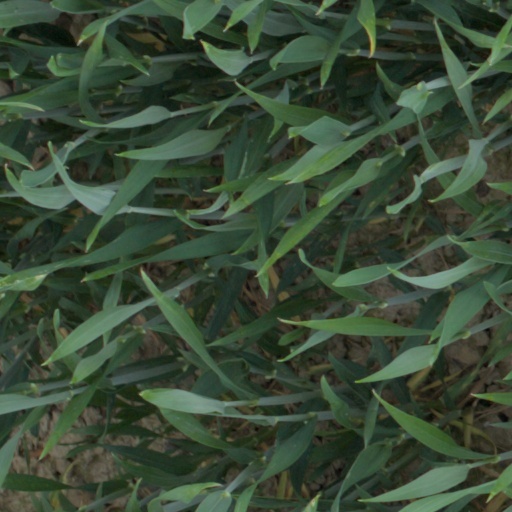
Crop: wheat